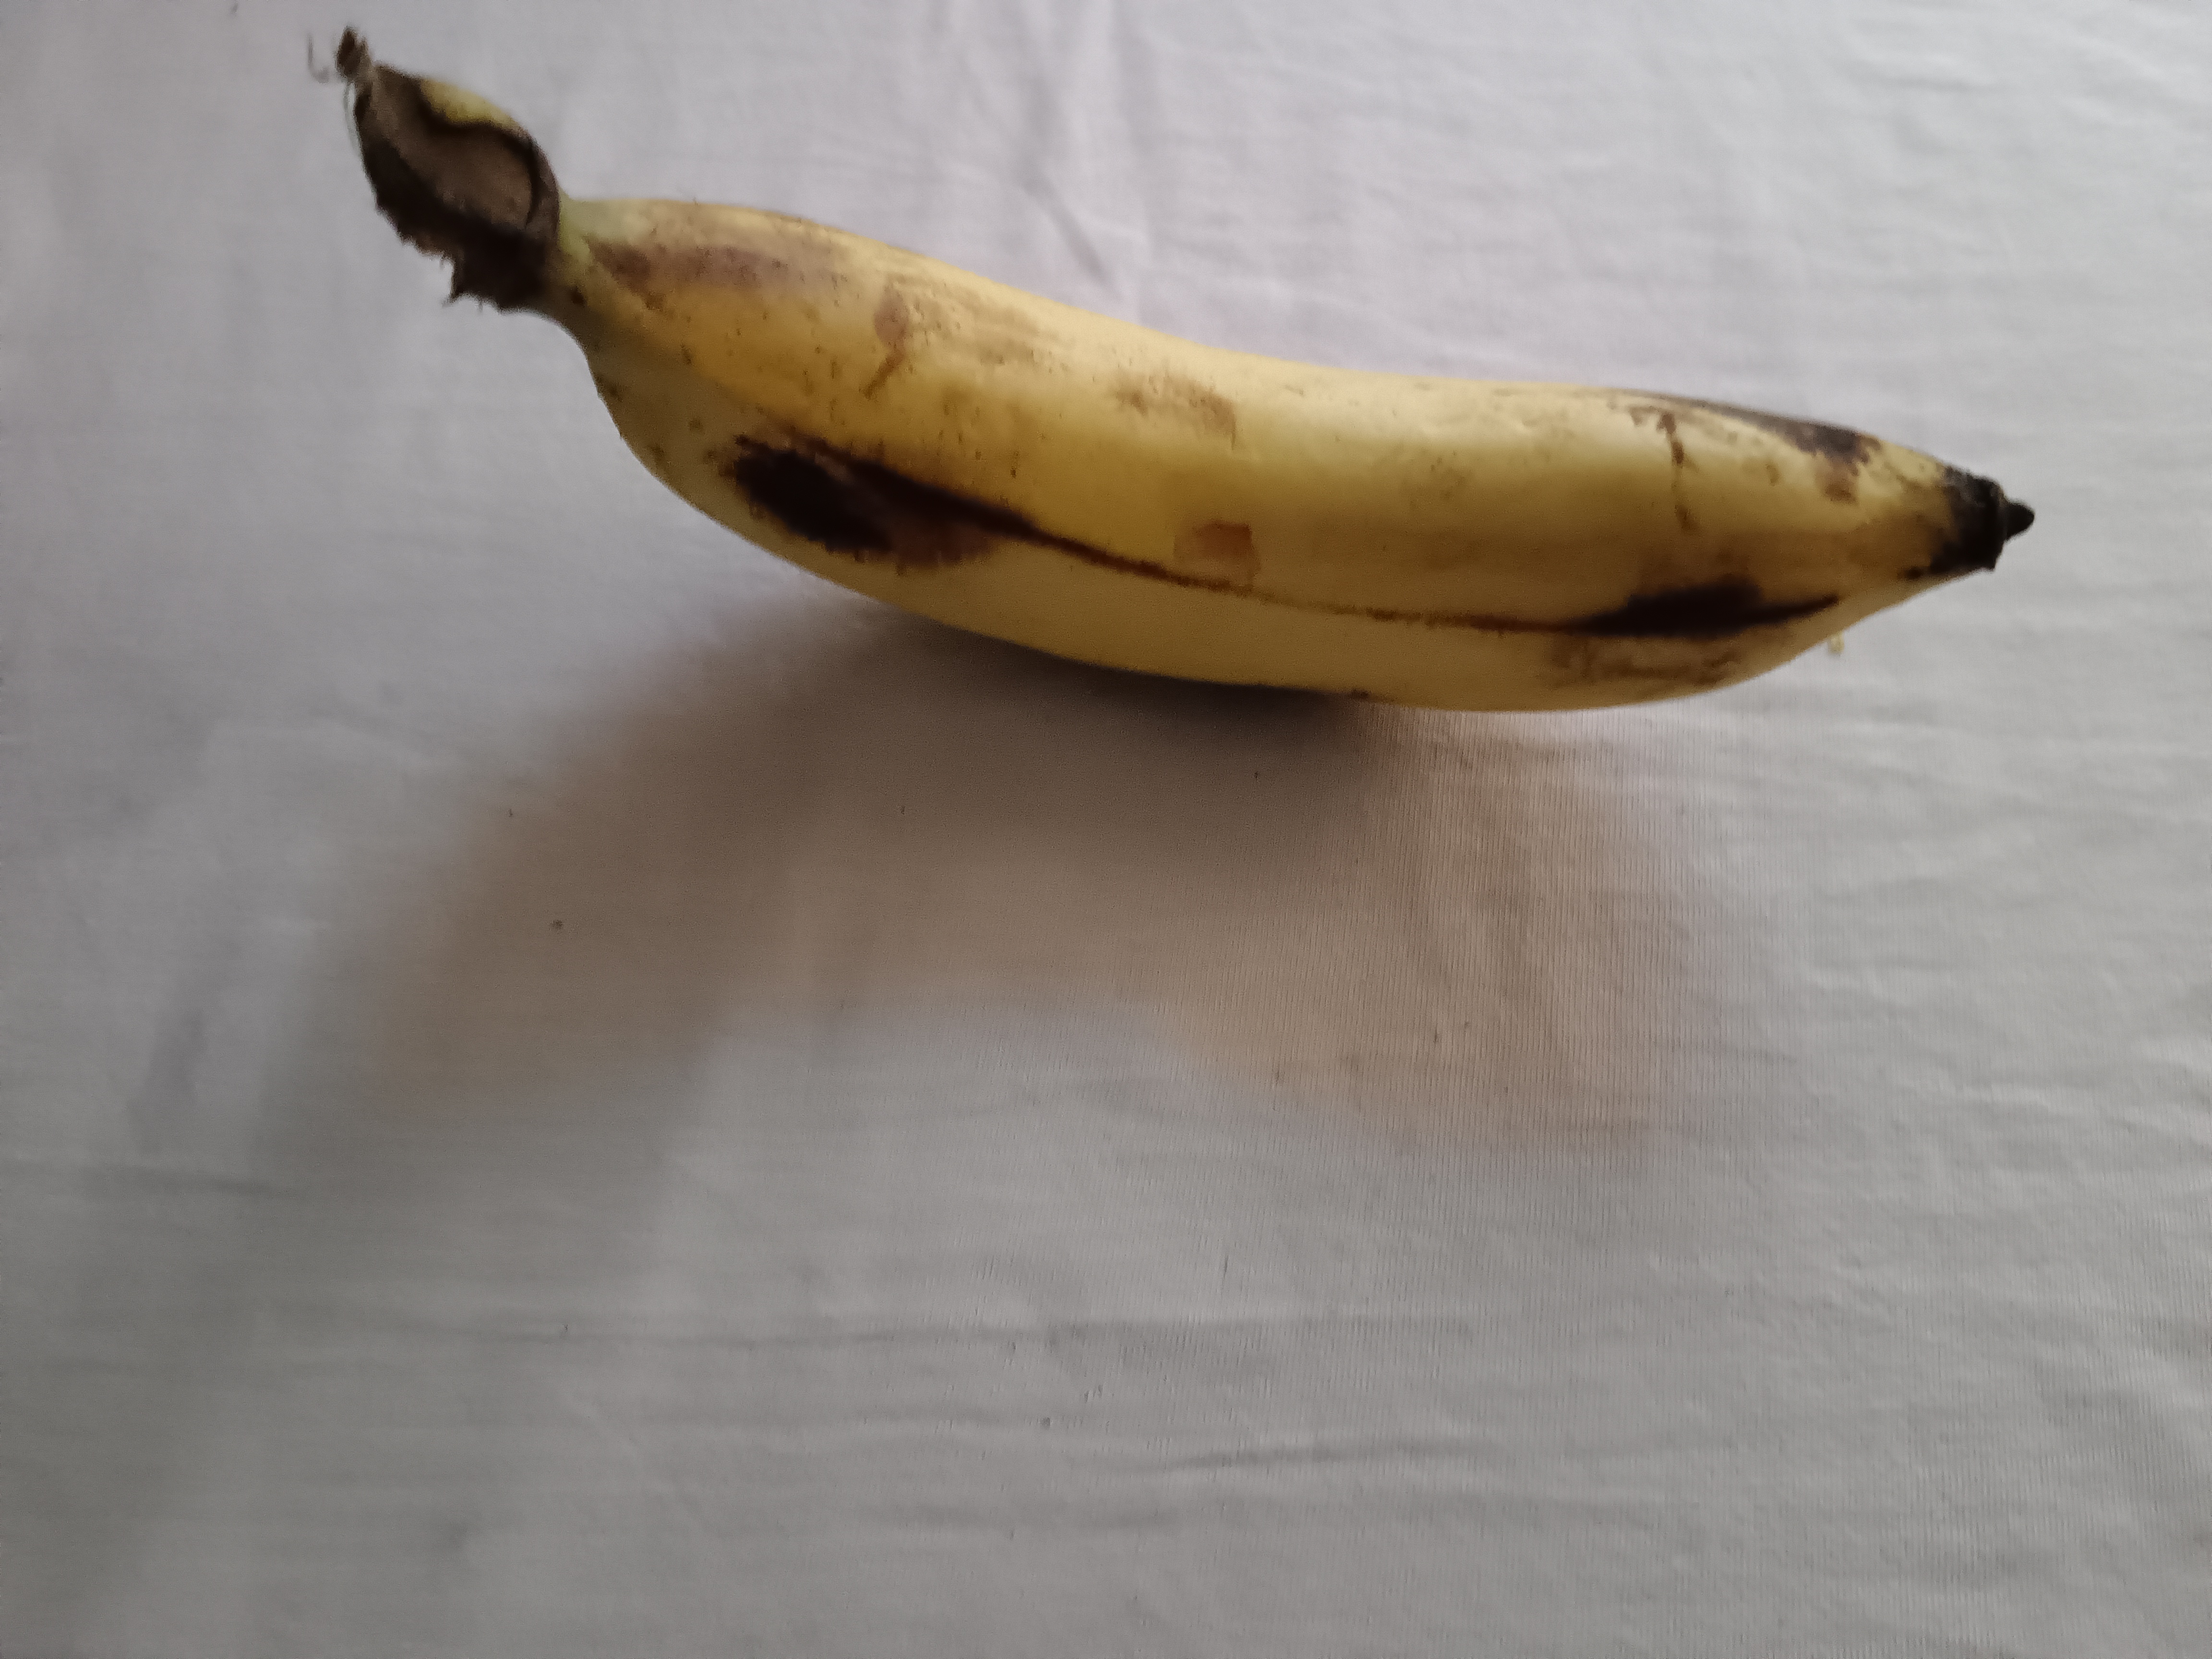
Banana variety: Shagor